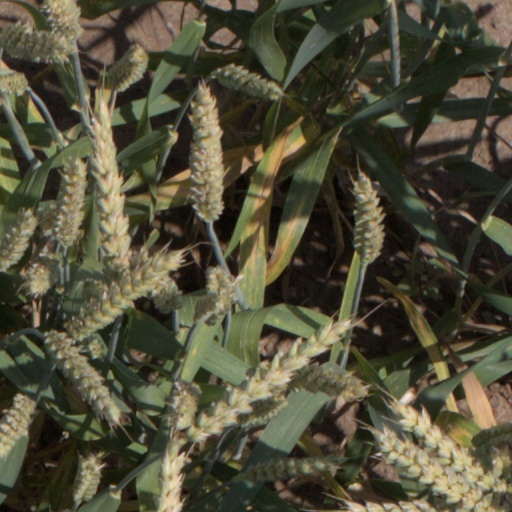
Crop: wheat